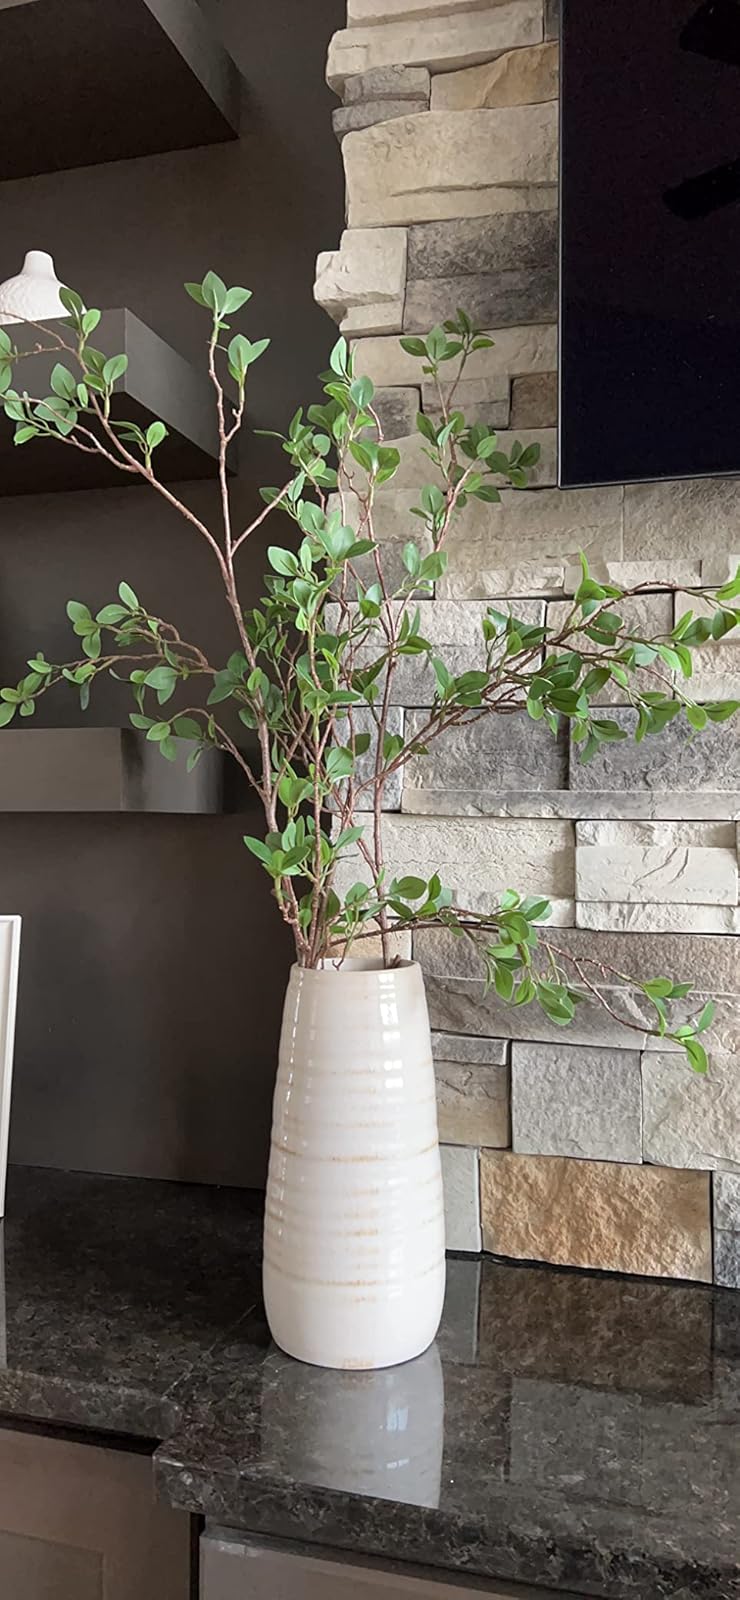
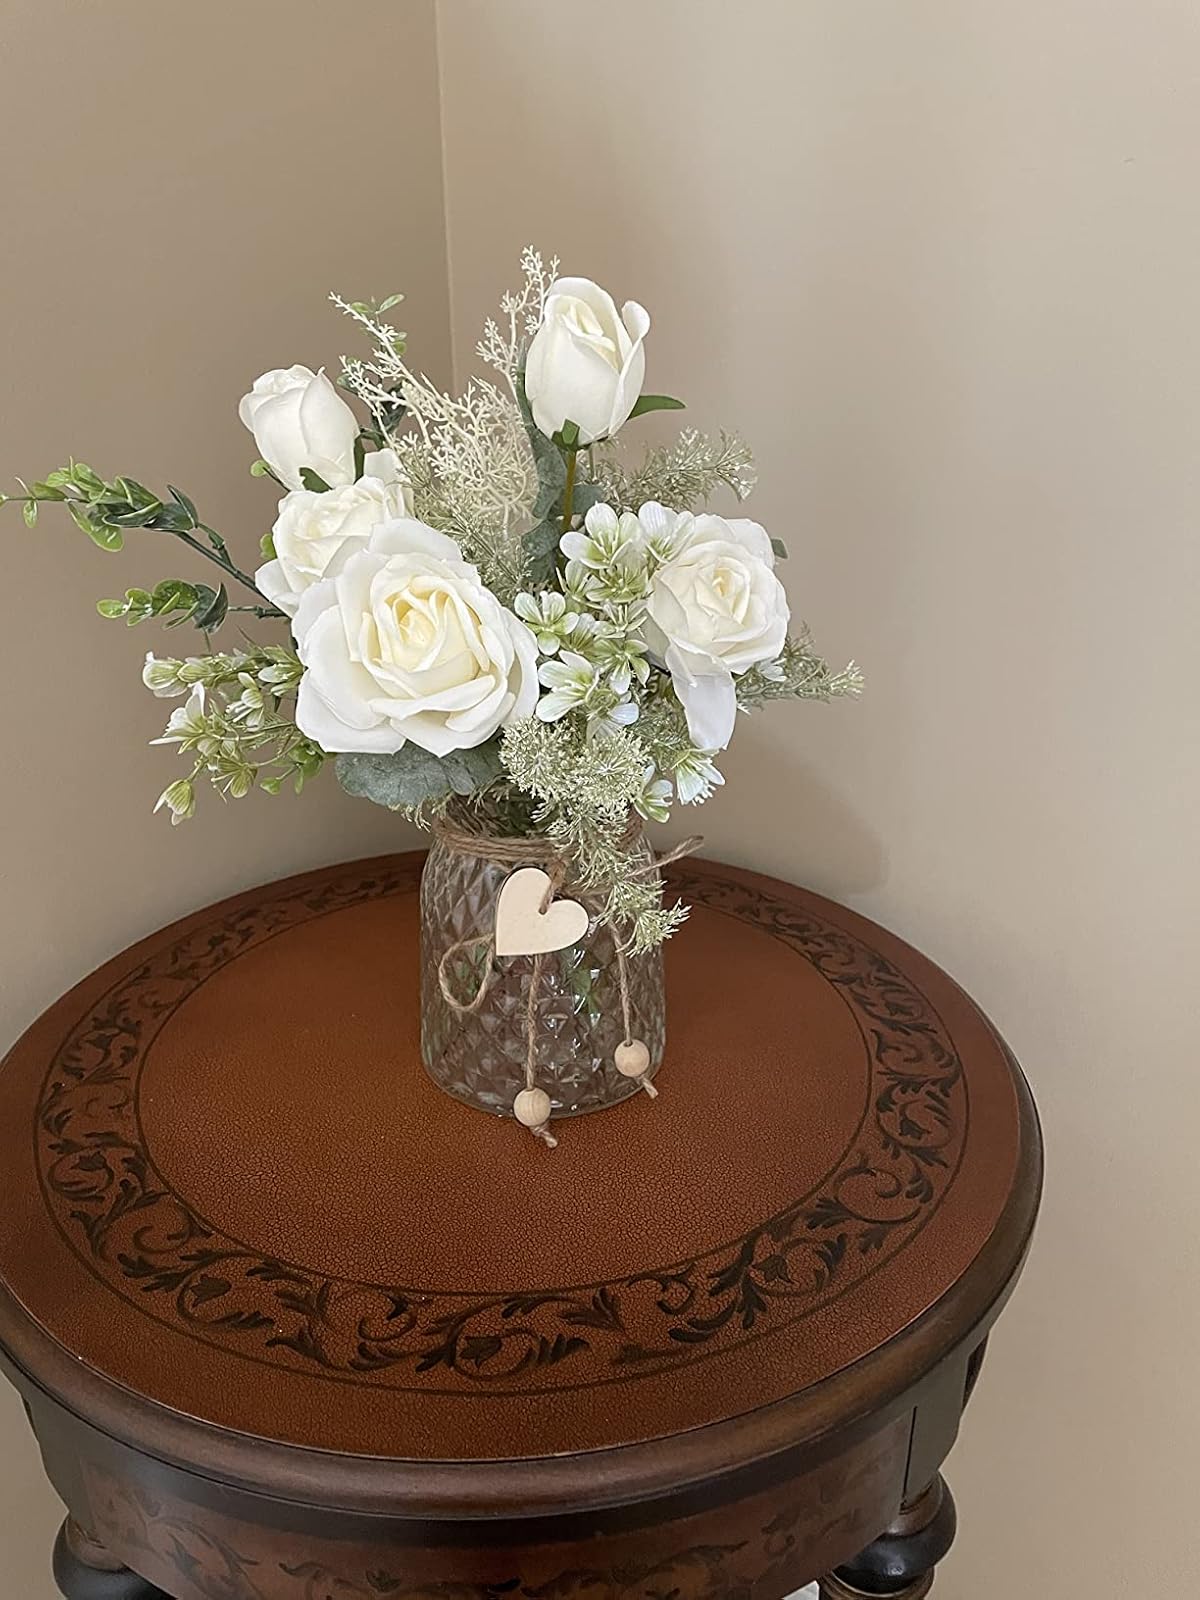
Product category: vase
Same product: no